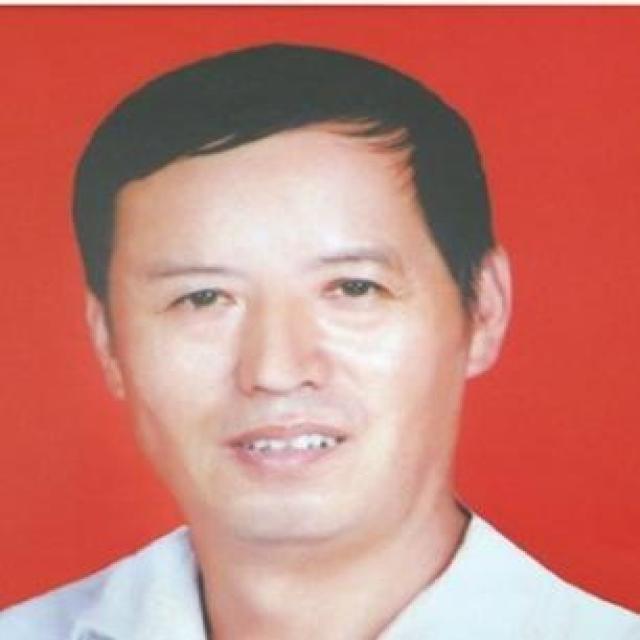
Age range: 45-64